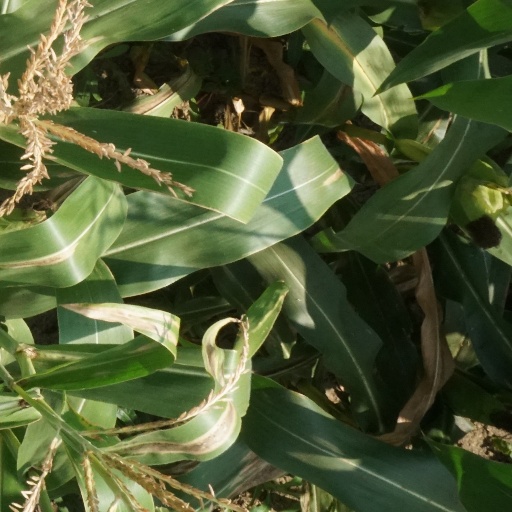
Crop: maize; corn